Wareham, Dorset

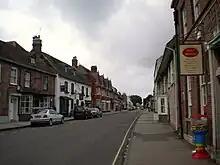
North St.

The civil parish of Wareham Town encompasses the walled town of Wareham, situated on the land between the rivers Frome and Piddle, together with the area of Northport to the north of the River Piddle, and a relatively small amount of the surrounding rural area. The parish has an area of .